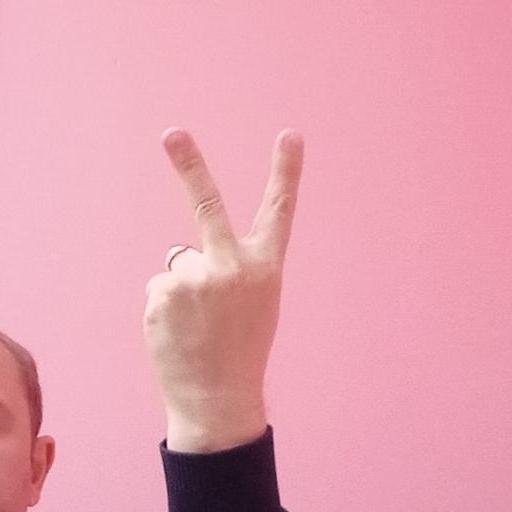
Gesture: peace_inverted